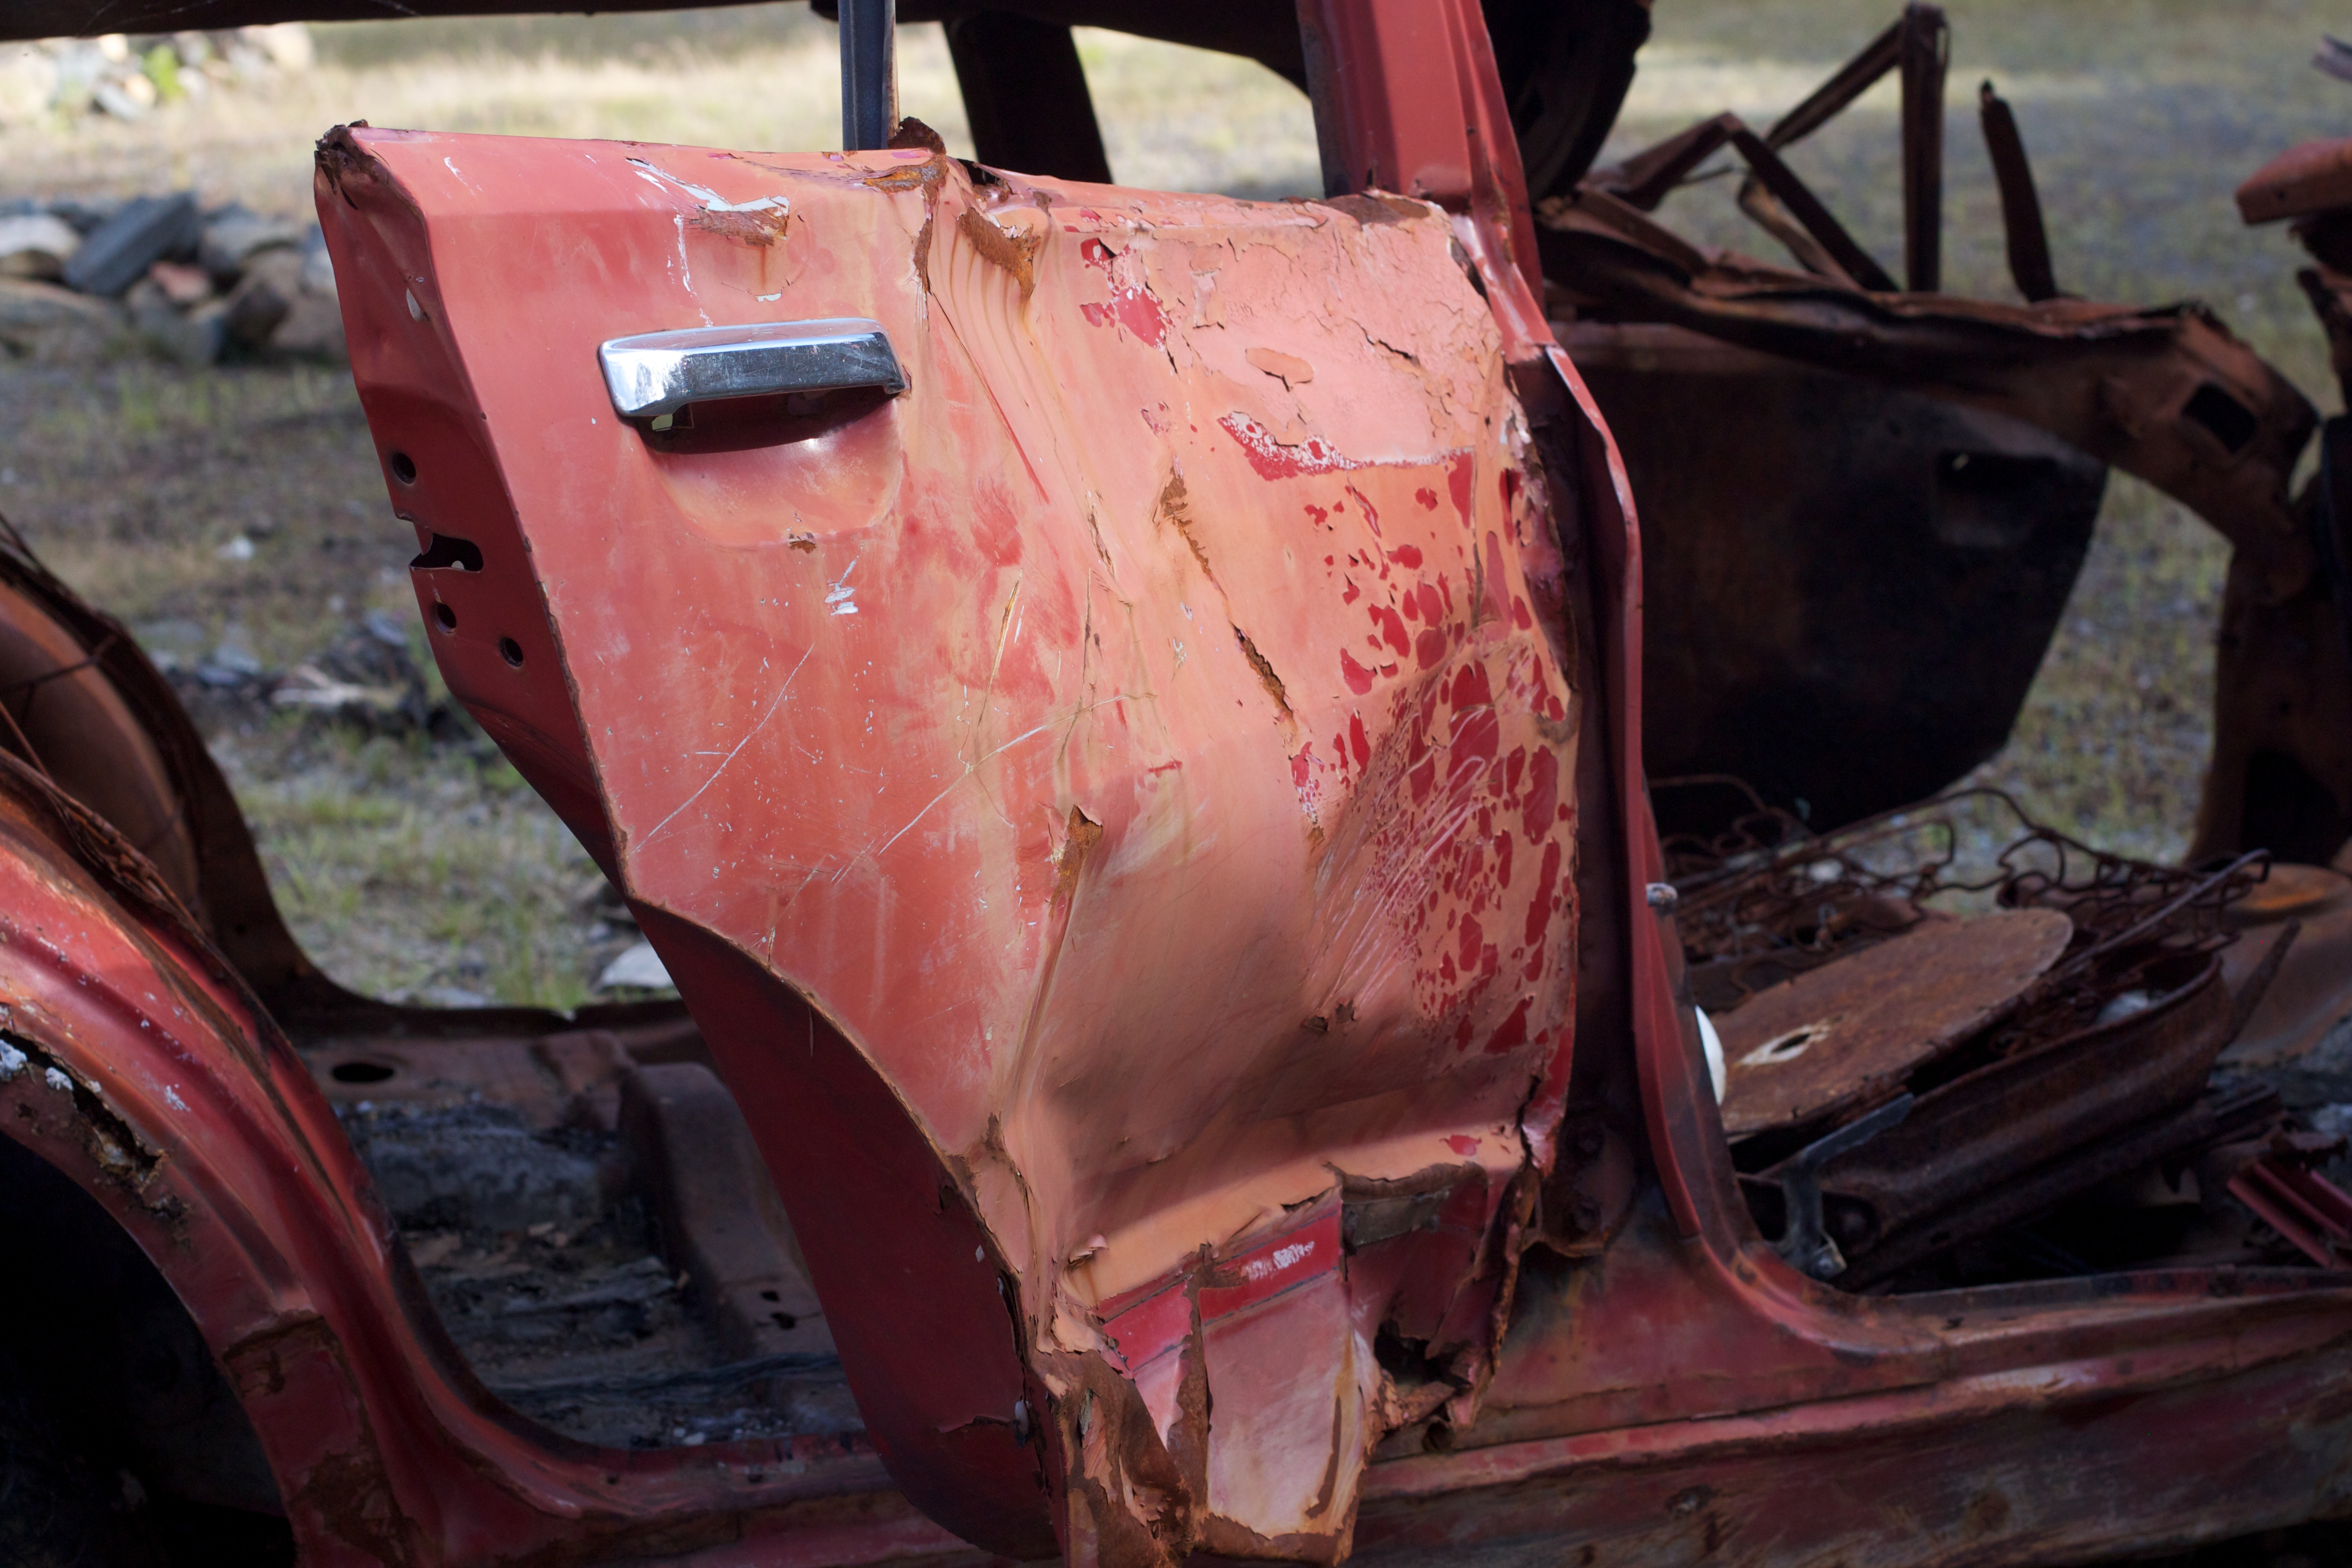
car, tractor, wheel, vehicle, vintage car, bumper, engine, auodyssey, scrap, automobile make, automotive exterior